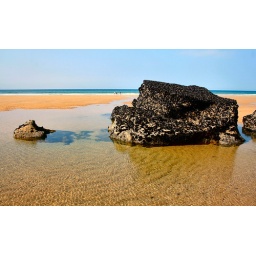
Mussel covered rock on the golden sands of Bedruthan Steps in Cornwall.